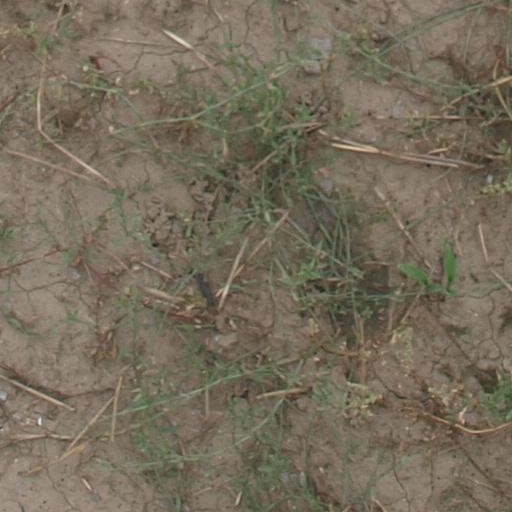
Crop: maize; corn